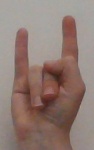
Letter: la